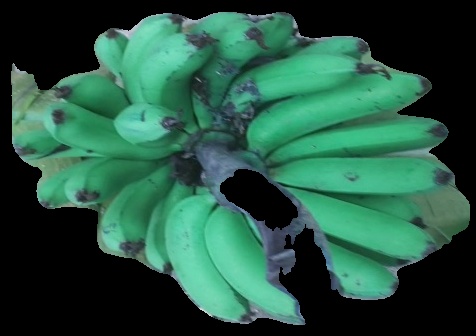
Variety: pachbale
Grade: grade3